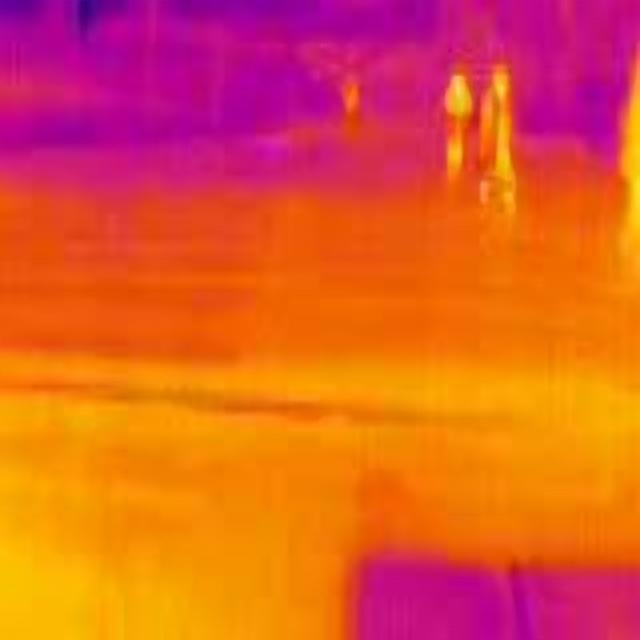
Detected objects:
label: person
label: person
label: person